Maiduguri

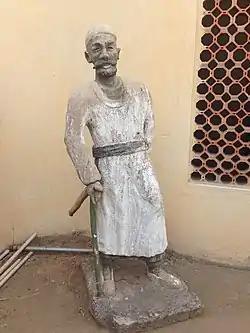
Statue of Rabih az-Zubayr at Maiduguri National Museum

The region was home to the Kanem–Bornu Empire for centuries. Maiduguri actually consists of two cities: Yerwa to the West and Old Maiduguri to the east. Yerwa was founded in 1907 by Abubakar Garbai of Borno as the capital of the Bornu Kingdom. The location had before that been a small village known as Kalwa. This involved the transfer of the capital of the Kanuri people from Kukawa.